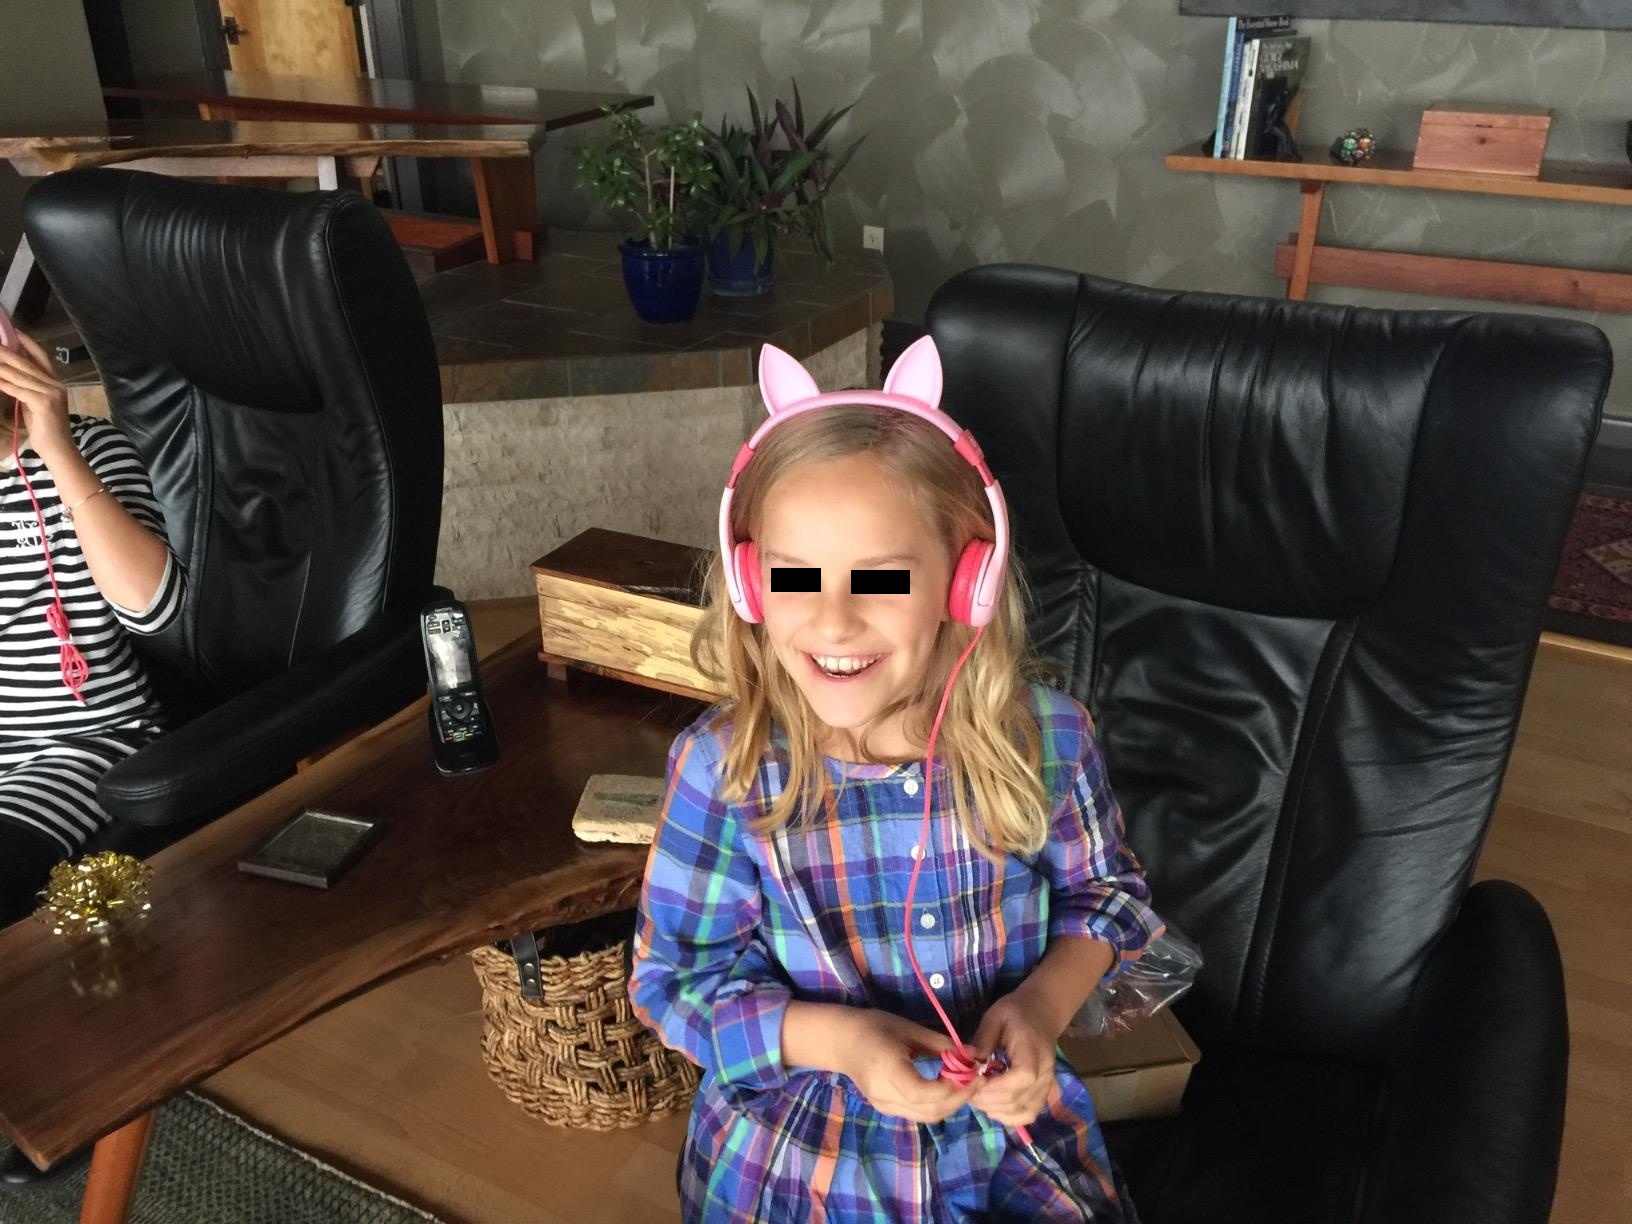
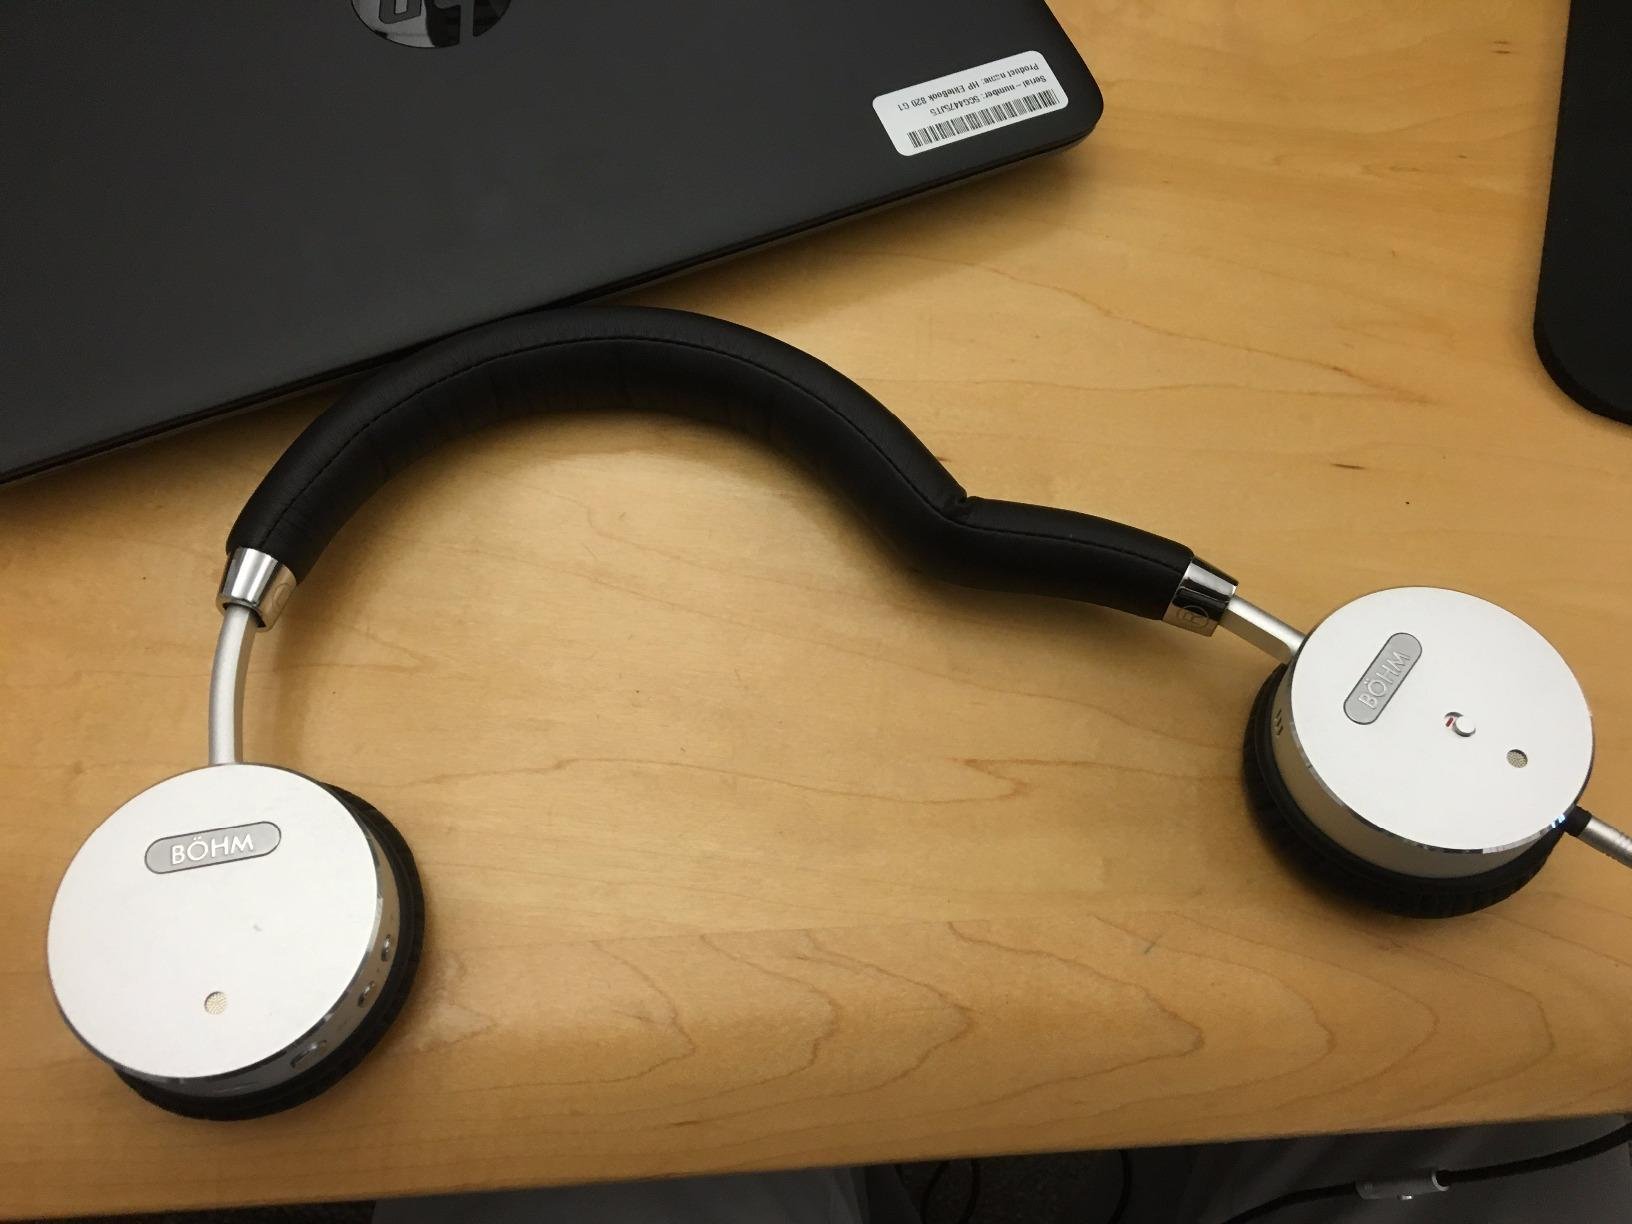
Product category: headphones
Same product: no